Edo Technical College

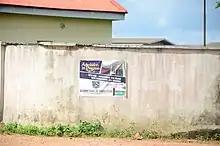
Edo Technical College Fence

Edo Technical College, sometimes referred to as Benin Technical College is a technical and vocational institution located in Edo State, Nigeria. The institution was first established in Benin City in 1970 by the Canadian government during the administration of late Dr. Samuel Ogbemudia. The school provides vocational and technical skills to students in order to promote entrepreneurship among youths in Edo State. The Government Science and Technical College (GSTC) Benin City, Edo State now wears a new look, thanks to the World Bank assisted State Employment and Expenditure for Results (SEEFOR).